Zdravko Tolimir

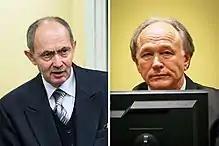
Tolimir and Vlastimir Đorđević at the Hague.

An ICTY representative formally read him the ICTY indictment while still at Banja Luka, and then NATO forces formally arrested him and took him to the NATO base in Sarajevo. NATO forces brought him to Rotterdam on 1 June 2007, and turned over custody of him to The Tribunal, which brought him to The Hague the same day. He was charged with crimes against humanity, genocide, and war crimes for his involvement in the Srebrenica genocide and the murder of Bosniak prisoners temporarily held in the Bratunac and Zvornik regions after the Srebrenica win by Serb forces. The indictment alleges Tolimir supervised the VRS detachment which executed more than 1,700 men and boys at the Branjevo Military Farm and the Pilica Cultural Centre.